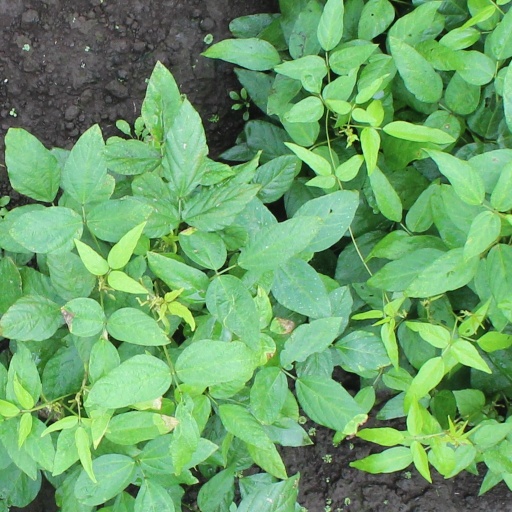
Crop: soybean